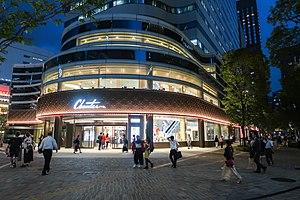
Tōhō est l'une des plus grandes maisons de production du cinéma japonais à qui l'on doit notamment la fameuse série des Godzilla et autres créatures ainsi que plusieurs des films du réalisateur Akira Kurosawa. La société fait partie du Nikkei 225.